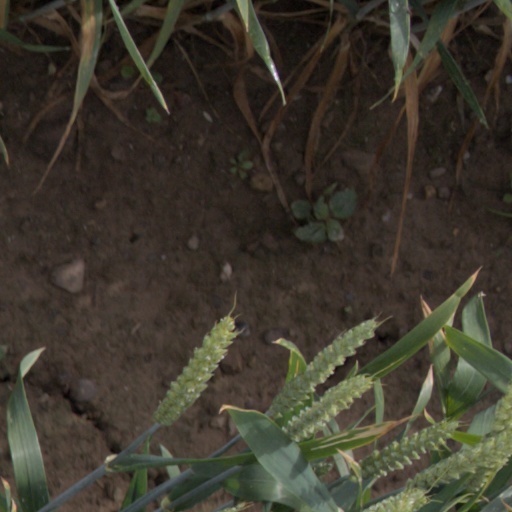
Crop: wheat